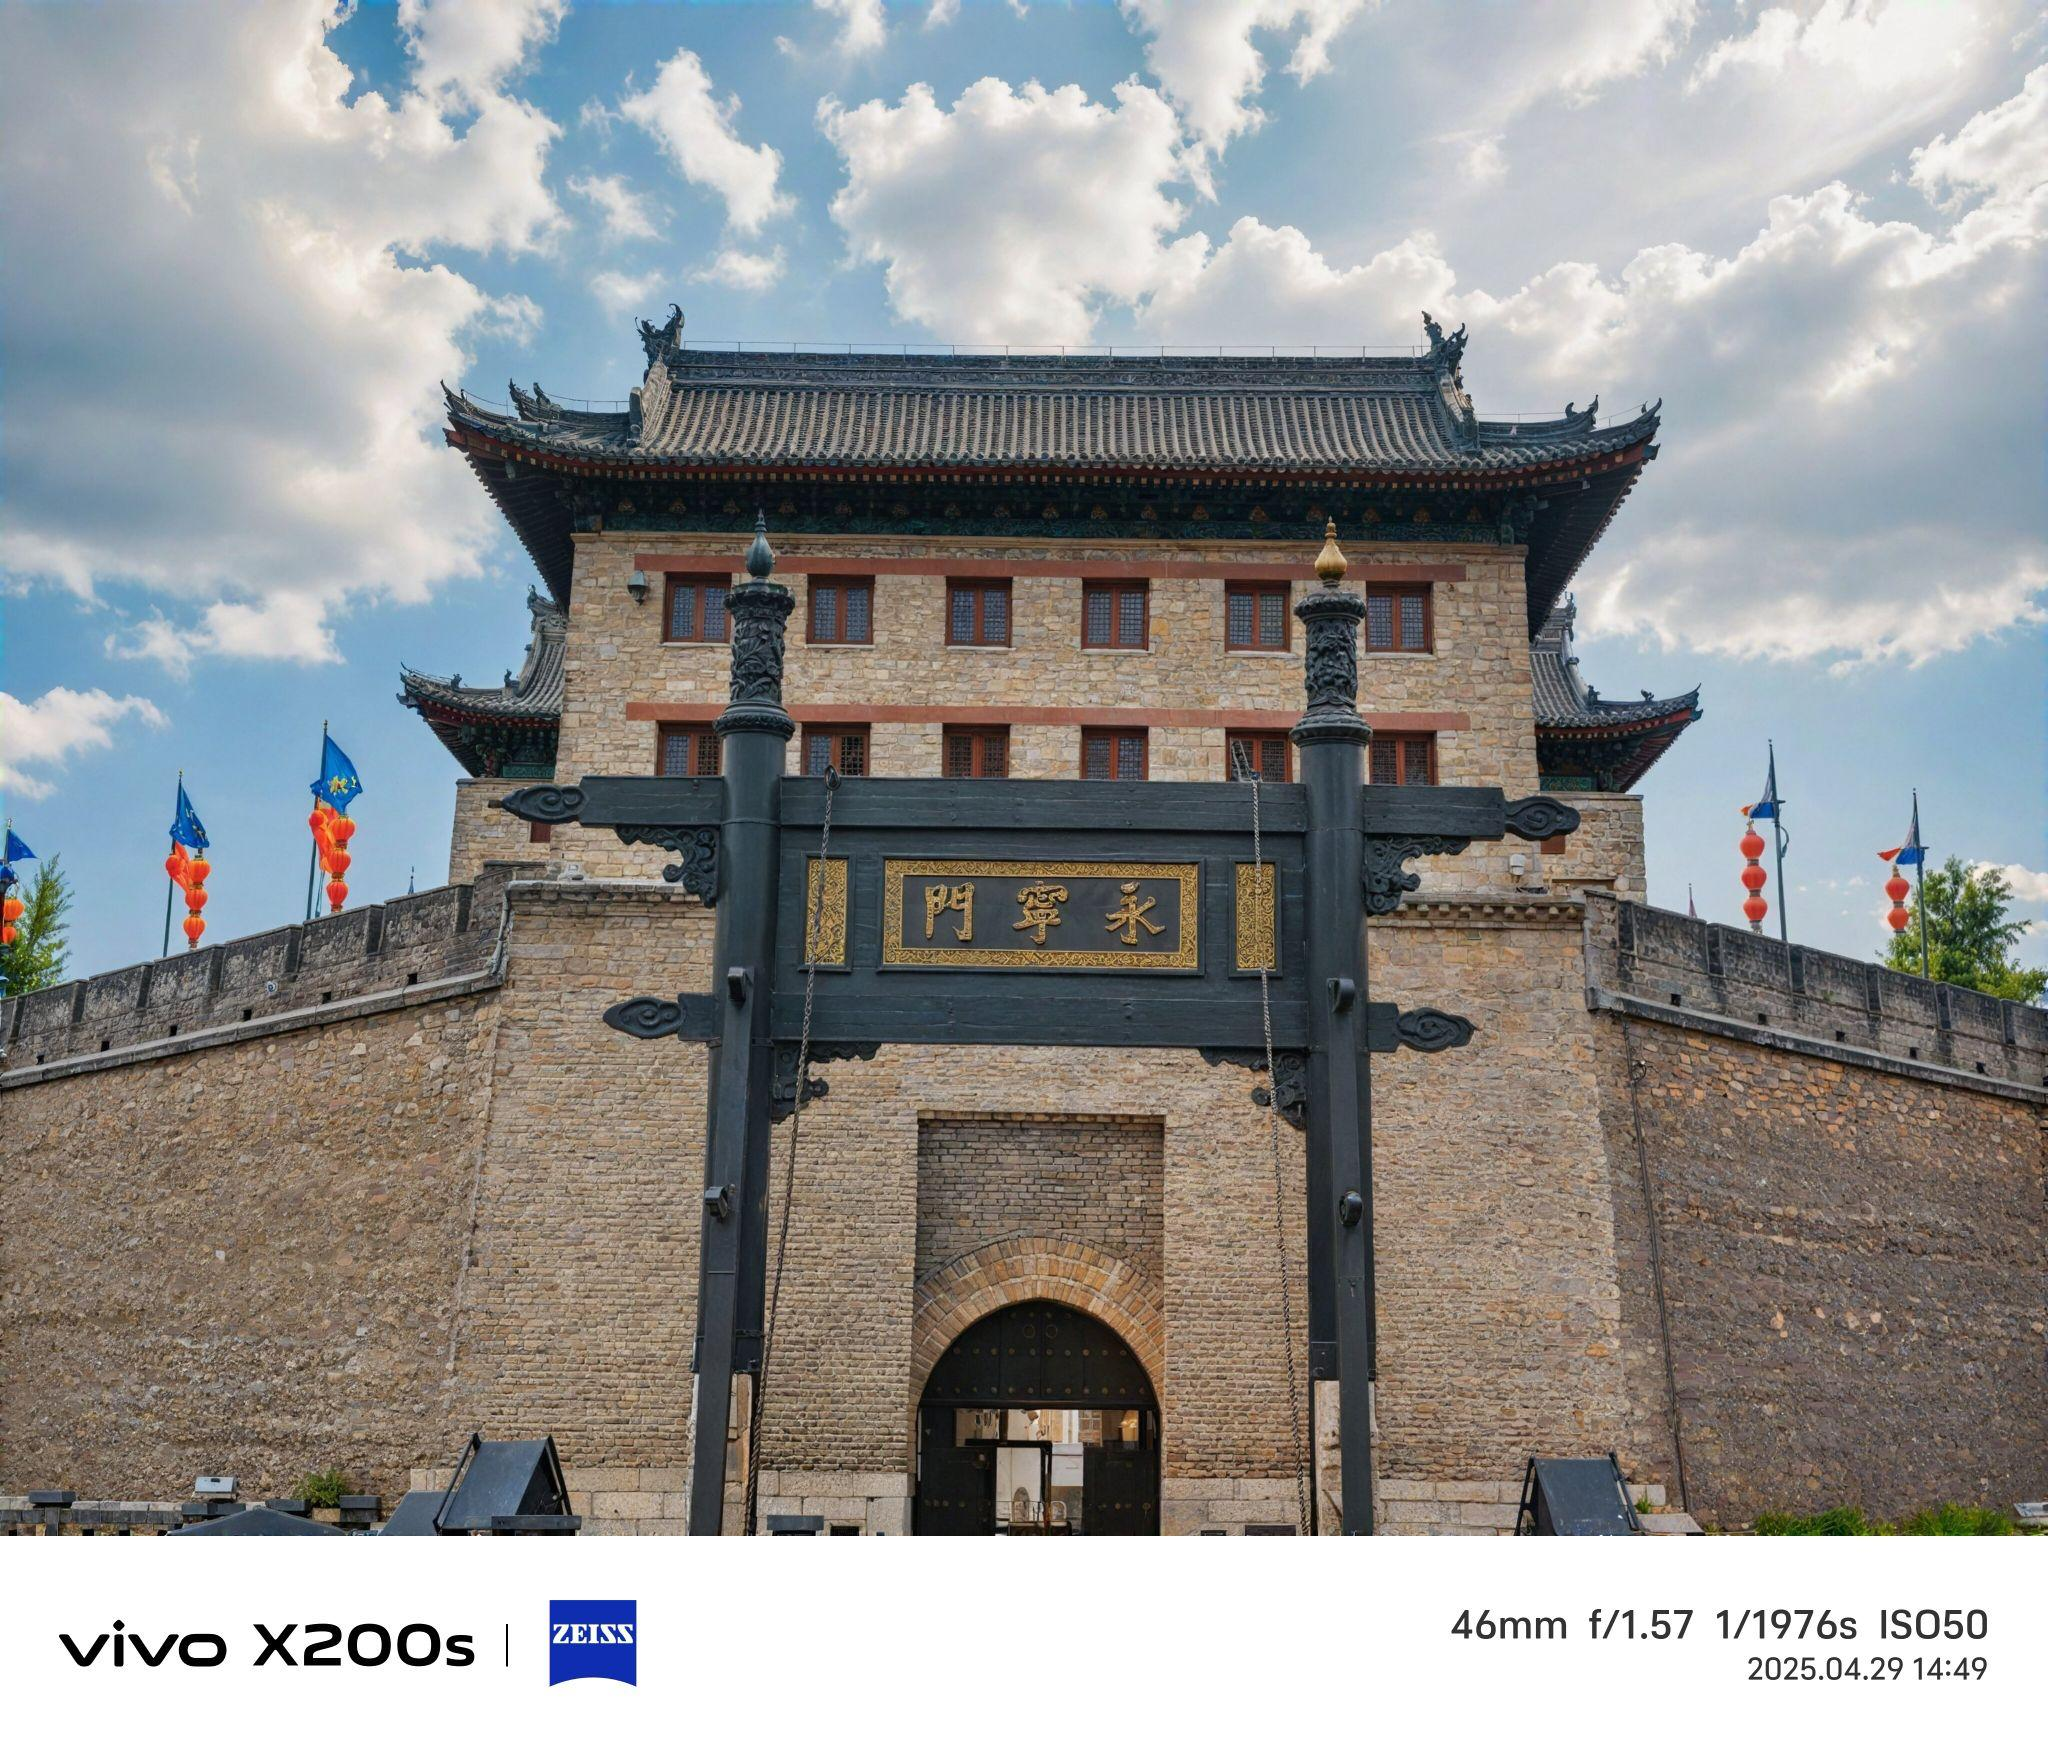
地标名称：西安城墙永宁门城楼
所在城市：西安市·碑林区